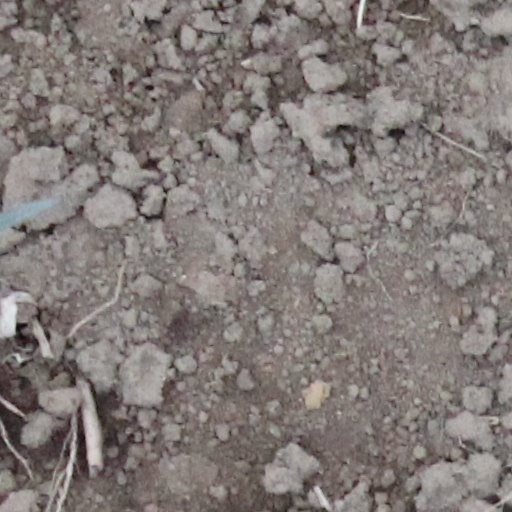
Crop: wheat